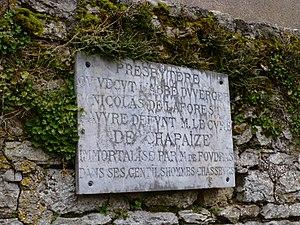
Plaque commémorative devant le Presbytère de Chapaize (71) ""Presbytère ou vécut l'abbé Duverger (Nicolas Laforest) Pauvre défunt M. le Curé de Chapaize immortalisé par M de Foudras dans ces gentilshommes chasseurs"""
Chapaize est une commune française située dans le département de Saône-et-Loire en région Bourgogne-Franche-Comté.